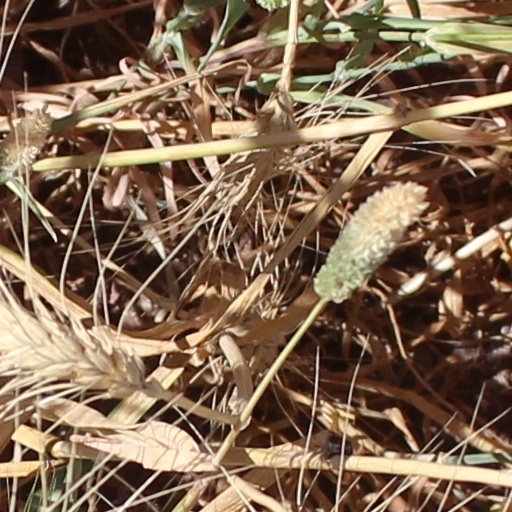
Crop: wheat